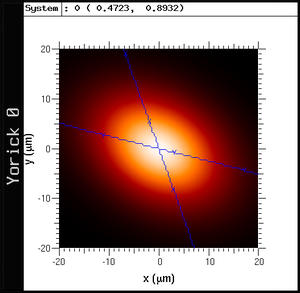
Exemple de tracé de contours avec Yorick/Gist
Yorick est un langage de programmation interprété impératif conçu par David H. Munro. Il est destiné au calcul numérique et au tracé de graphiques. Sa syntaxe, fortement inspirée du C, est spécialement prévue pour les calculs sur les tableaux. Yorick s'apparente en cela au logiciel propriétaire IDL.